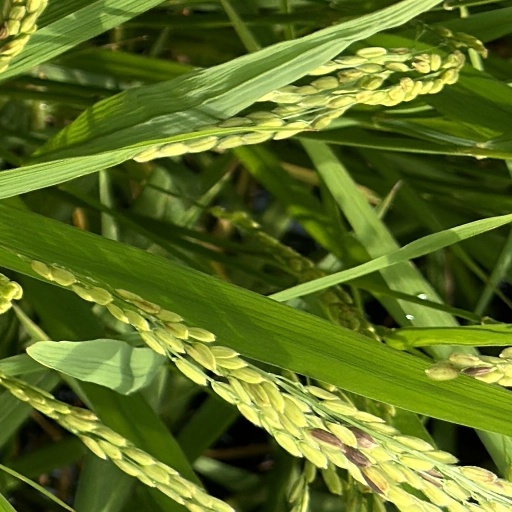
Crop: rice